Cody and Dustin Rhodes

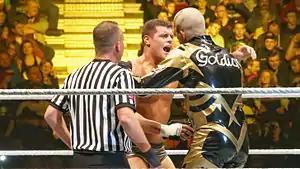
Cody Rhodes & Goldust after a match

In a continuation of their feud against the Authority, on 11 November on "Raw", the half-brothers defeated Randy Orton in a handicap match. It was announced the following week that at Survivor Series, the Rhodes Brothers would team up with the Usos and Rey Mysterio against the Shield and the Real Americans in the traditional Survivor Series elimination match, but they lost after both were eliminated by Reigns, who was the sole survivor. On 22 November on "SmackDown", the half-brothers defeated the Real Americans to retain their WWE Tag Team Championship. The Rhodes Brothers were scheduled to face the team of Ryback and Curtis Axel, the team of Rey Mysterio and Big Show, and The Real Americans at , as they had recently been defeated by each of these teams. Once again, they successfully defended their titles.